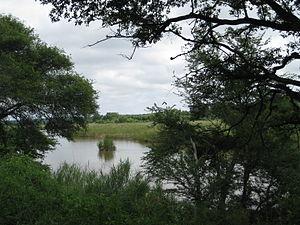
La Sabie est un cours d'eau long de 230 km situé en Afrique du Sud et au Mozambique, et un affluent de l'Incomati. Il présente l'une des plus grandes biodiversités d'Afrique du Sud.